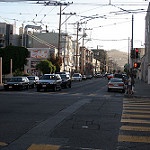
Label: street